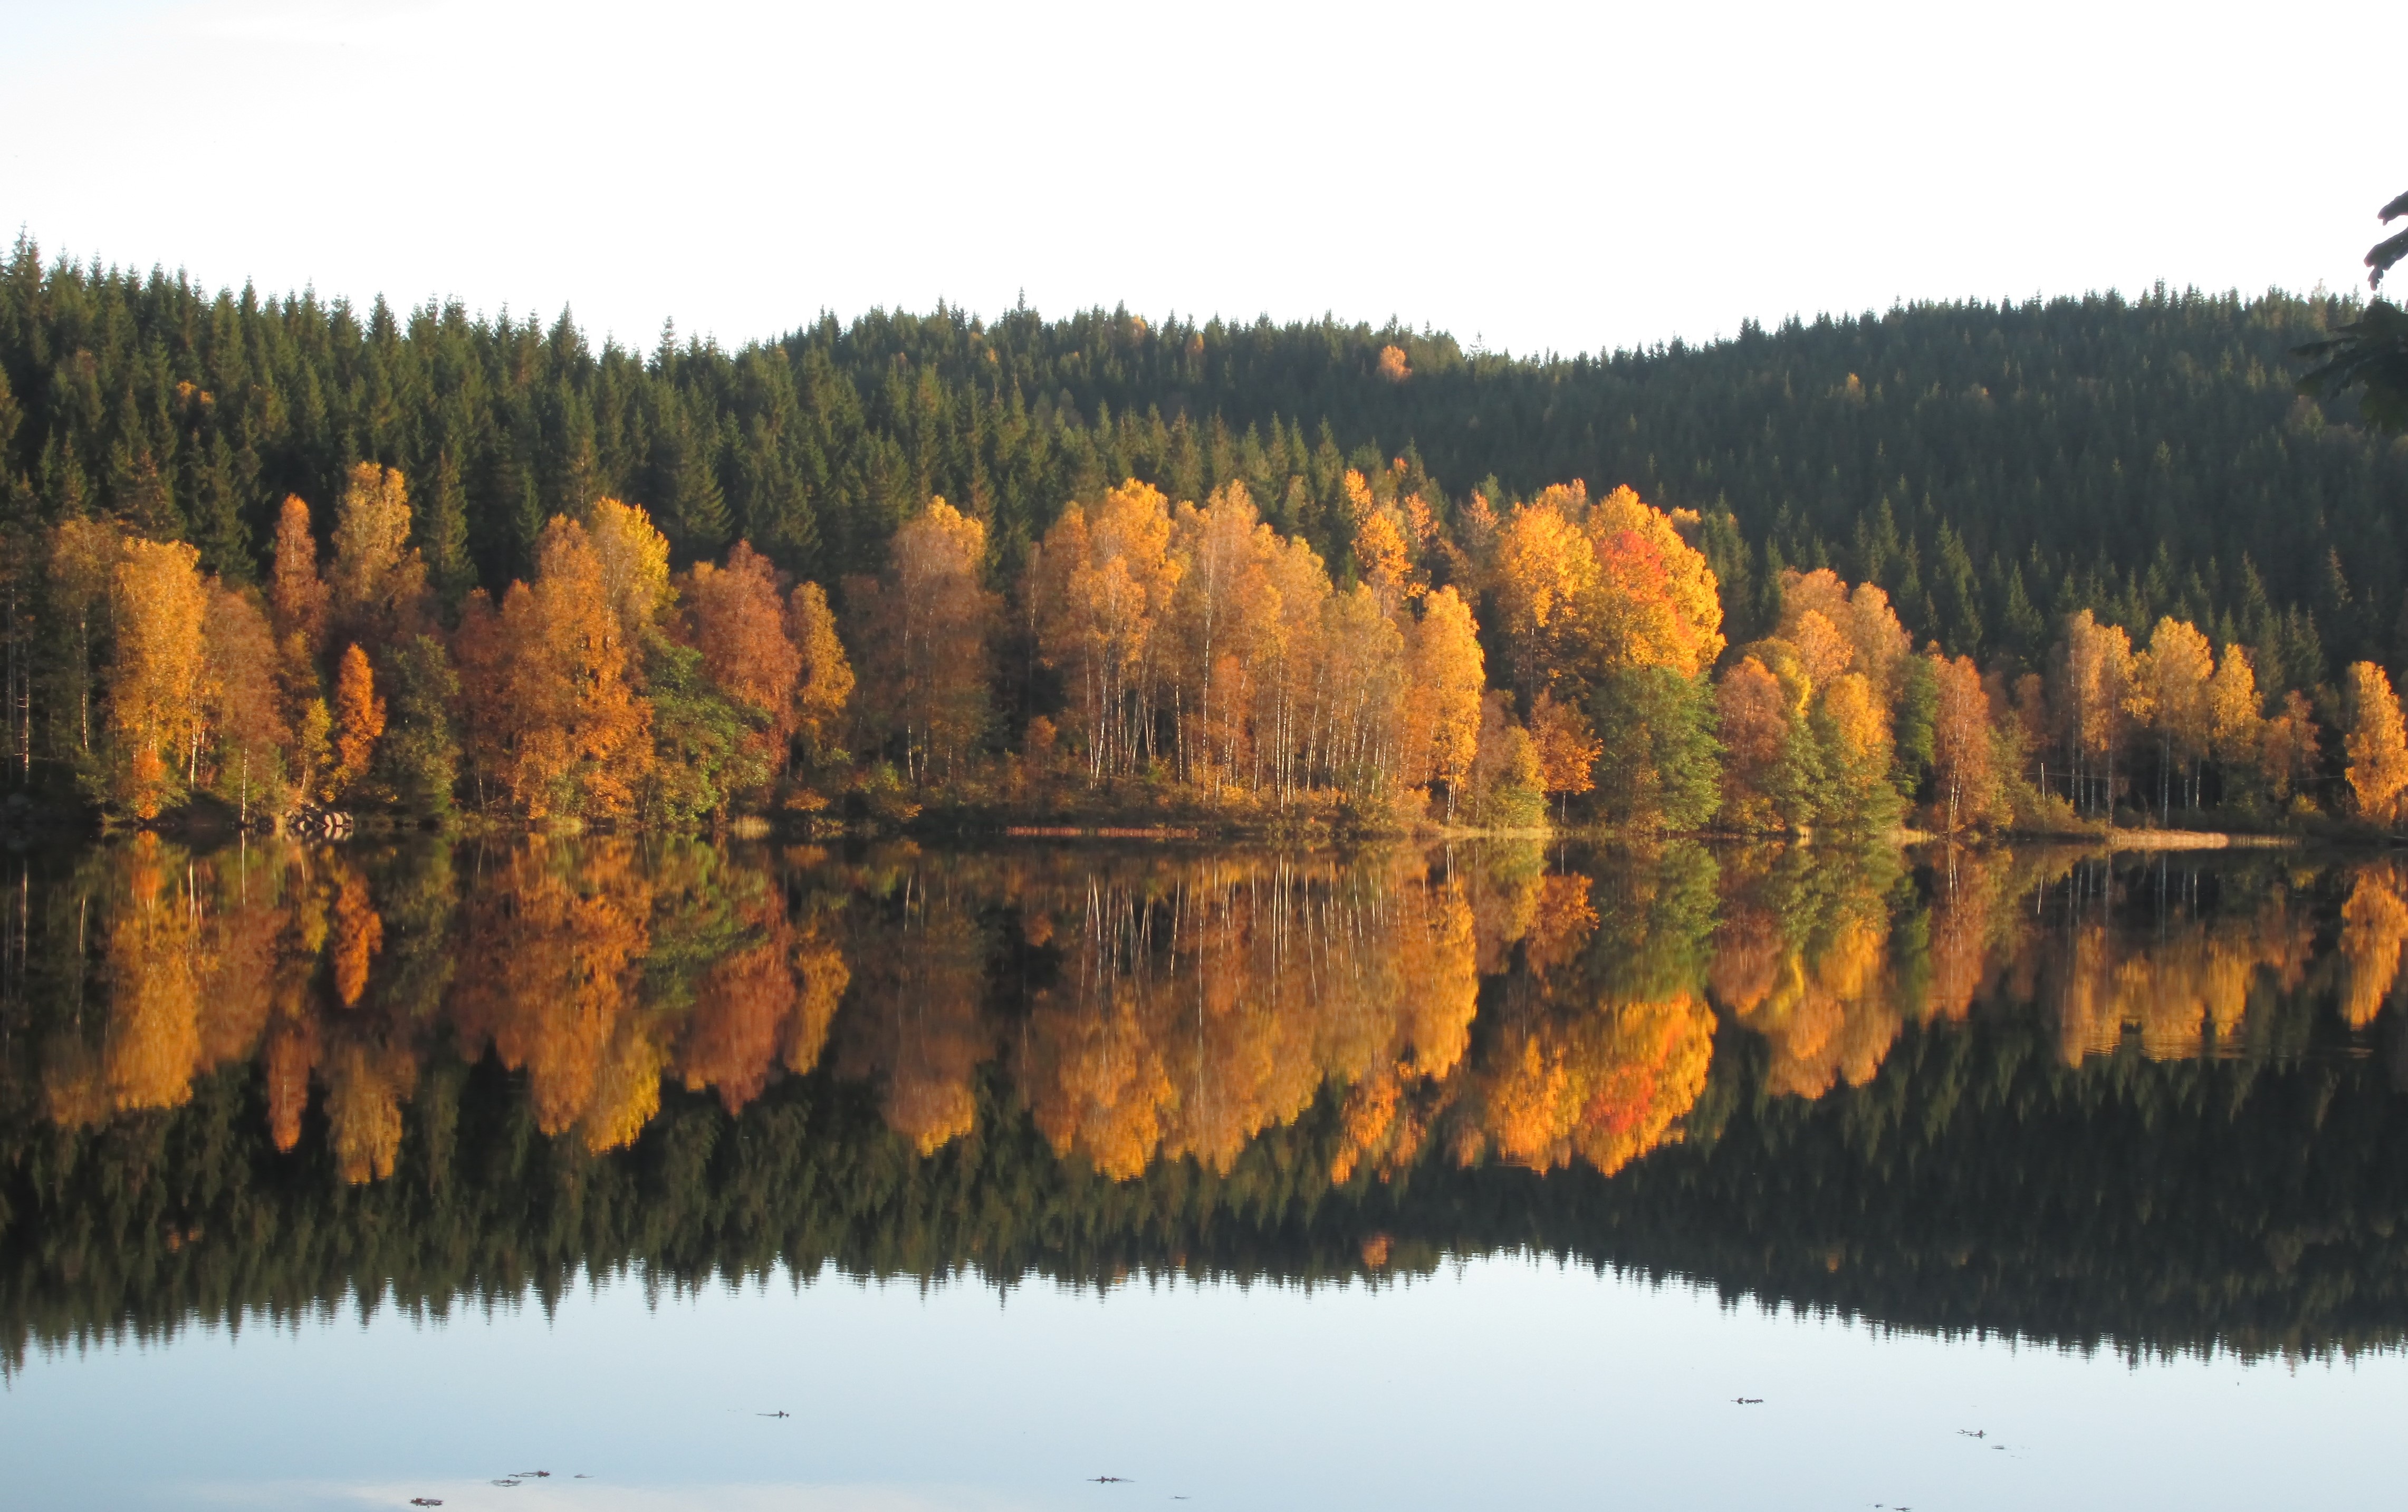
tree, forest, wilderness, mountain, leaf, lake, pond, reflection, autumn, season, spruce, habitat, larch, ecosystem, biome, atmospheric phenomenon, woody plant, temperate coniferous forest